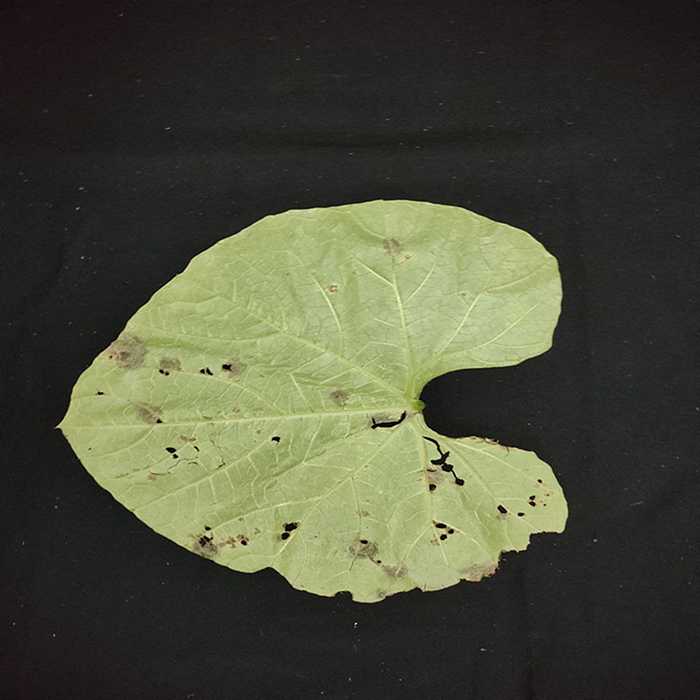
Plant: Bottle gourd
Label: Anthracnose